Diocesan Museum of Palermo

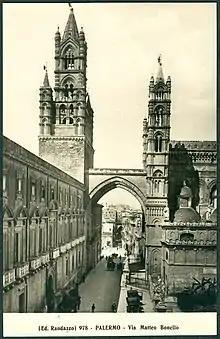
Postcard, "randazzo" N. 978, Gevaert

It was founded in 1927 by cardinal Alessandro Lualdi, Archbishop of Palermo (1904–1927).